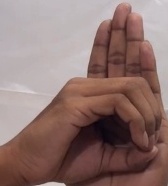
ASL sign: 0